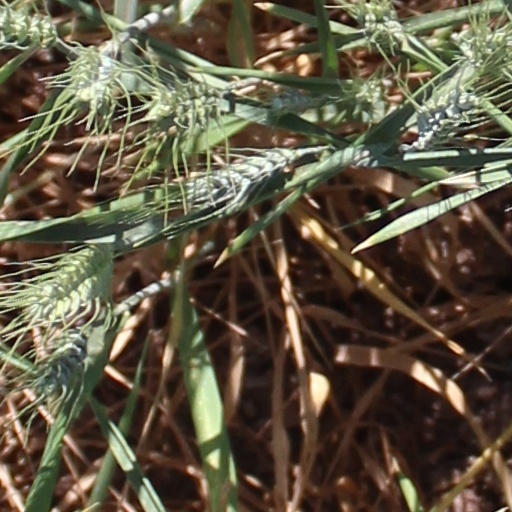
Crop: wheat